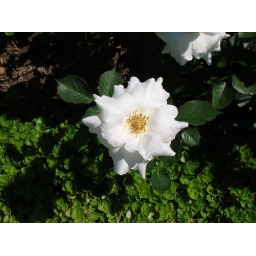
a very nice shot of a special white flower, in a rose garden in berne.....like this shot very much~